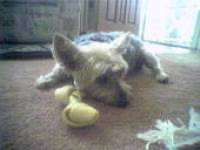
Animal: dog
Breed: yorkshire terrier